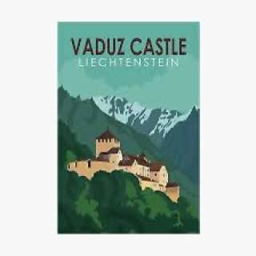
Vaduz Castle